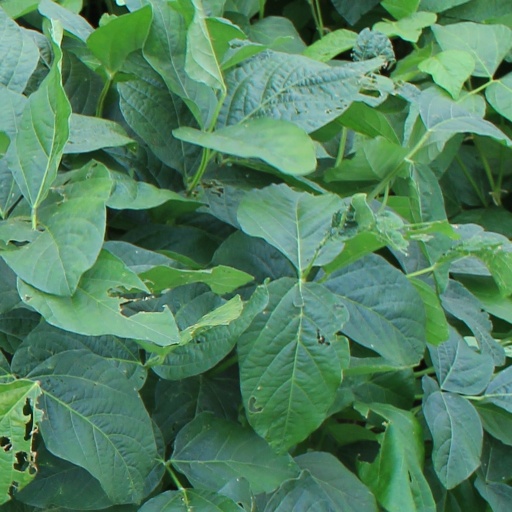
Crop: soybean